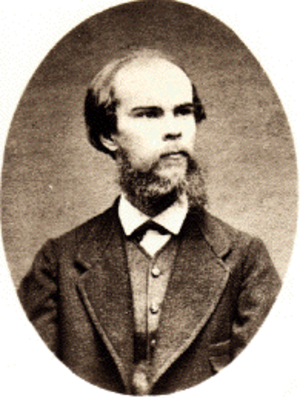
Cet article classe par ordre chronologique les articles de l'encyclopédie concernant des personnalités liées à l'agglomération messine, dans le département de la Moselle, ou nées dans celle-ci.
Metz [mɛs] est une commune française située dans le département de la Moselle, en Lorraine. Préfecture de département, elle fait partie, depuis le 1ᵉʳ janvier 2016, de la région administrative Grand Est, dont elle accueille les assemblées plénières. Metz et ses alentours, qui faisaient partie des Trois-Évêchés de 1552 à 1790, se trouvaient enclavés entre la Lorraine ducale et le duché de Bar jusqu'en 1766. Par ailleurs, la ville a été de 1974 à 2015 le chef-lieu de la région de Lorraine.
Cette page concerne les événements qui se sont produits durant l'année 1844 en Lorraine.